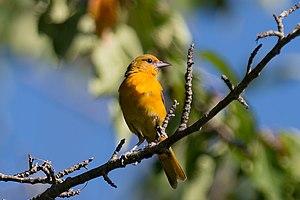
Le Piranga écarlate anciennement Tangara écarlate, est une espèce de passereaux de la famille des Cardinalidae qui était auparavant placée dans la famille des Thraupidae.